2022 Halton Region municipal elections

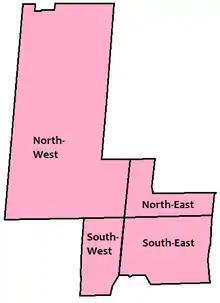
Map of Milton's four wards

Mayor Gord Krantz, the longest serving mayor of a major municipality in Canada won a combined 21st consecutive term in office (7 as councillor and 14 as mayor). He was challenged by regional councillor Zeeshan Hamid.